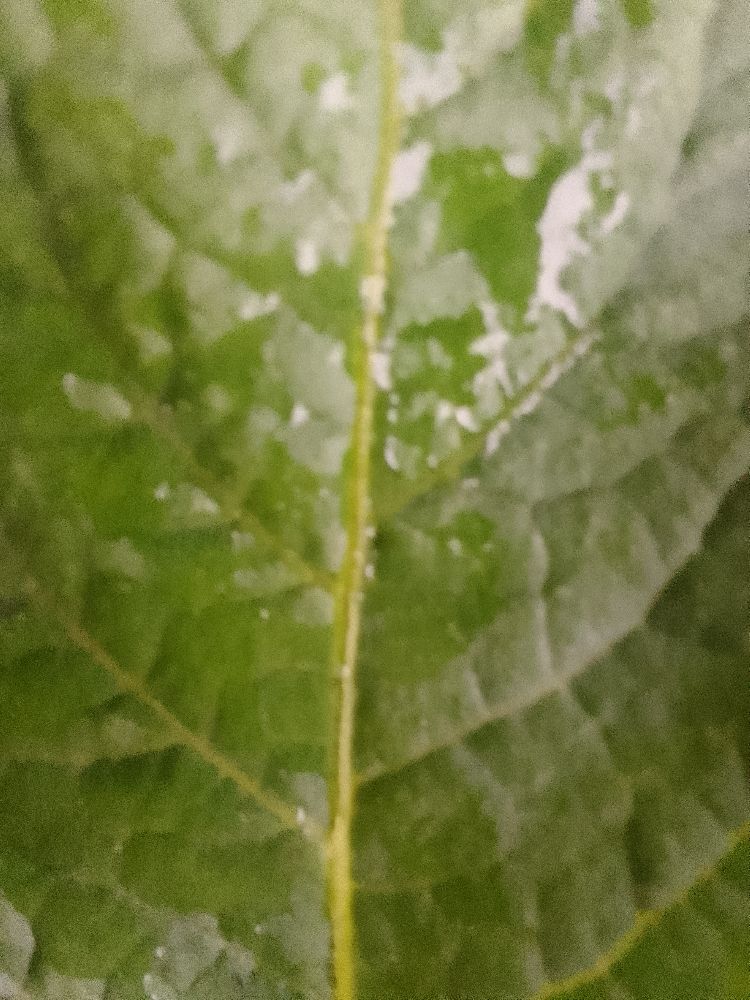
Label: Healthy